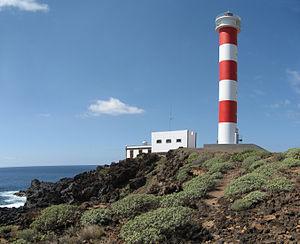
Le phare de Punta Rasca est un phare situé dans la commune d'Arona à l'extrémité de Punta Rasca, à l'extrême sud de l'île de la Tenerife, dans les Îles Canaries.